Shaka Smart

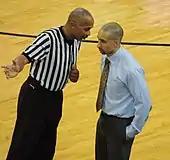
Smart while coaching VCU in 2013

In 2009, Smart was hired as the head coach of Virginia Commonwealth University (VCU) following Anthony Grant's departure to become the head coach of the Alabama Crimson Tide men's basketball team. At the time of his hiring, he was one of the youngest head coaches in NCAA Division I basketball. In his first season, he led the Rams to a 27–10 record and a CBI Championship after VCU swept Saint Louis in the championship best-of-three series.